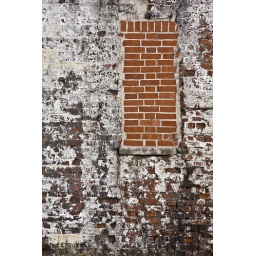
A weathered wall down by the water in Point Pleasant Park.